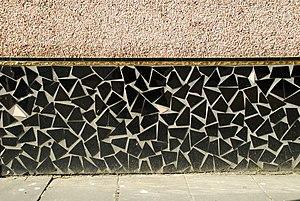
Belgique - Art déco - Mosaïverre
Le mosaïverre est un matériau de recouvrement de façades composé de fragments de marbrite assemblés en appareil irrégulier.